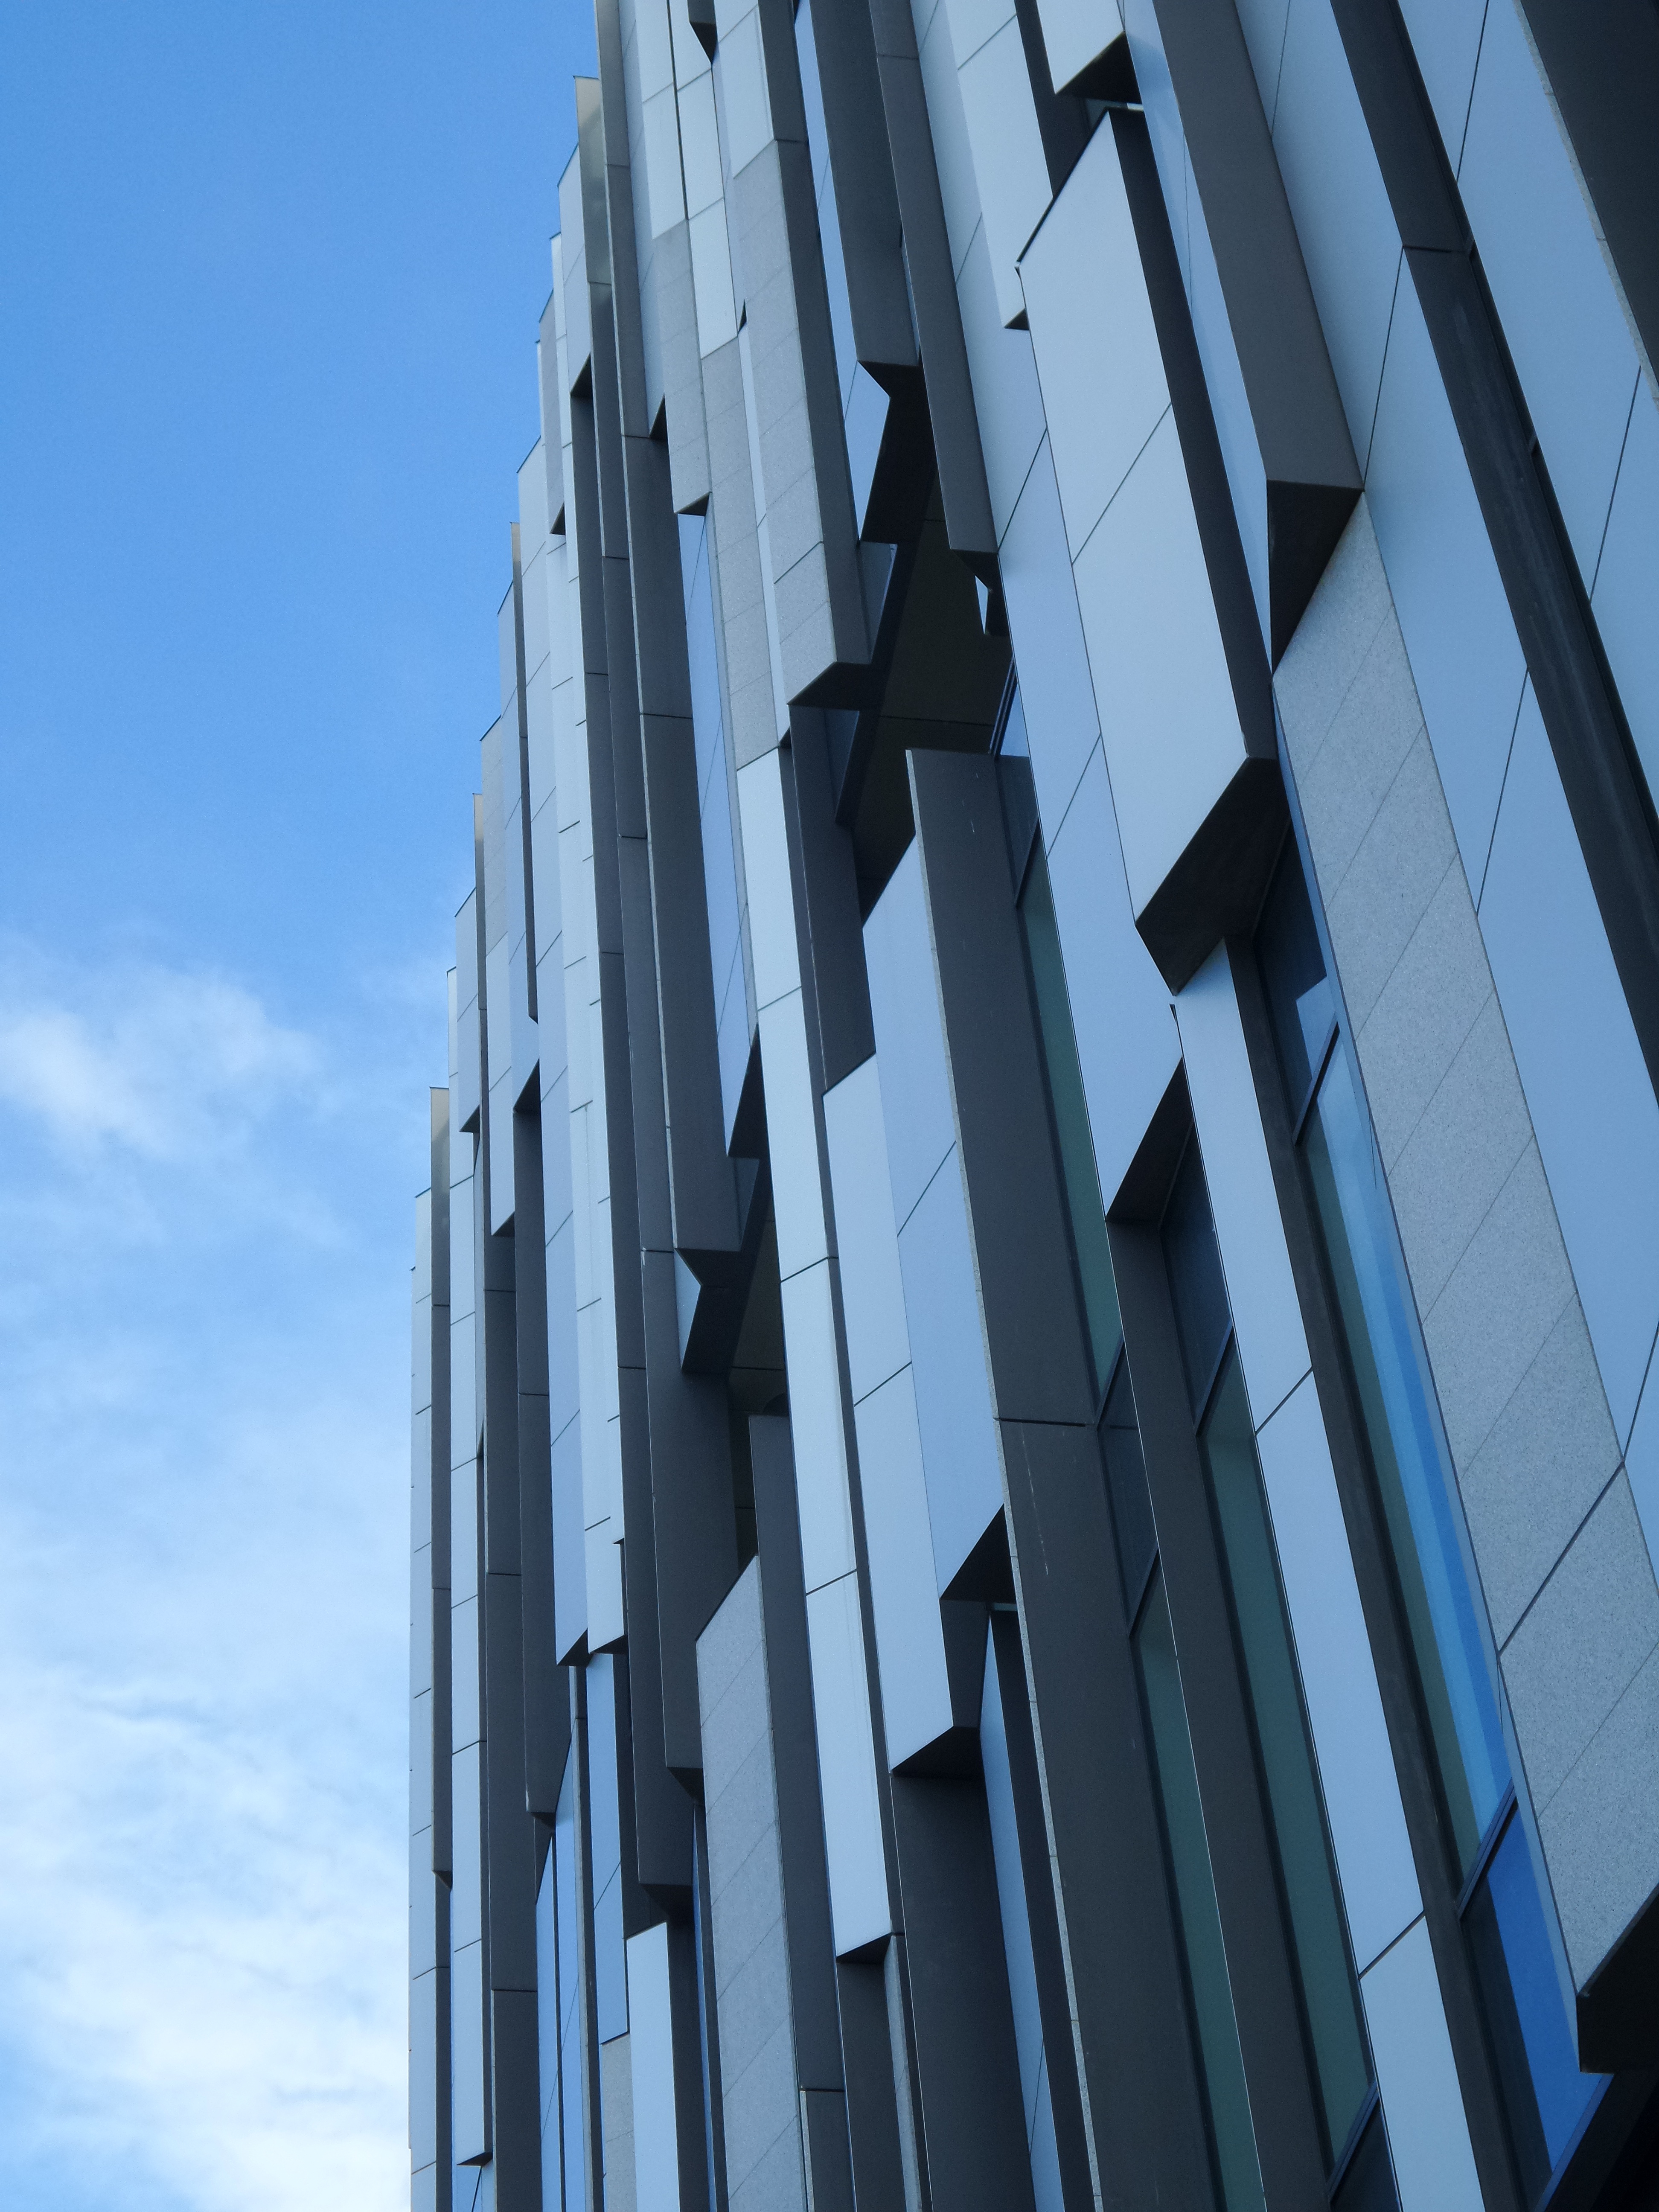
architecture, sky, building, skyscraper, line, geometric, reflection, facade, blue, japan, tower block, fragmented, metropolis, toyama